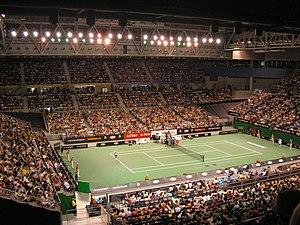
L'Open d'Australie est l'un des tournois de tennis de la catégorie du Grand Chelem organisé depuis 1905. Il se déroule chaque année au Melbourne Park, à Melbourne en Australie et a lieu au mois de janvier et en début février.